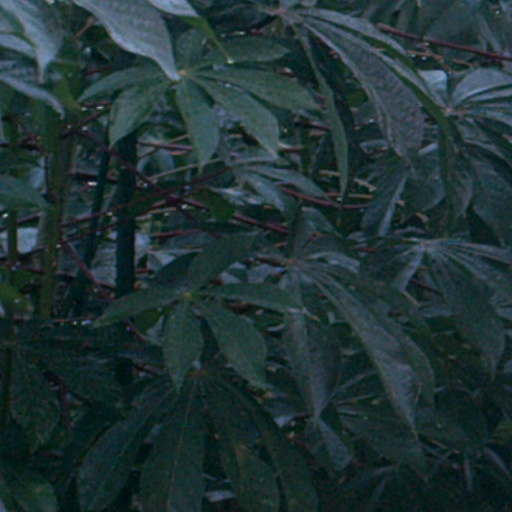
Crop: cassava